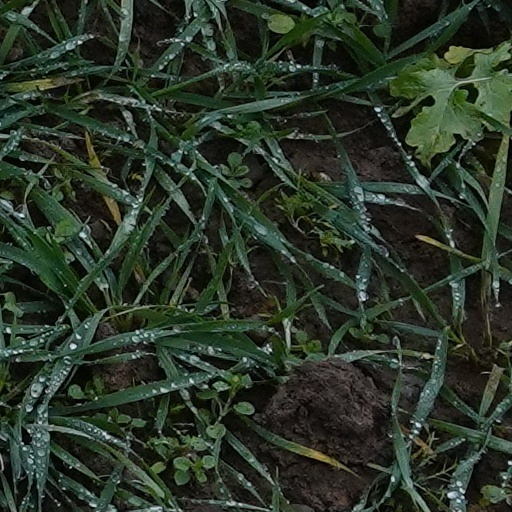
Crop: wheat